List of tallest buildings in Queens

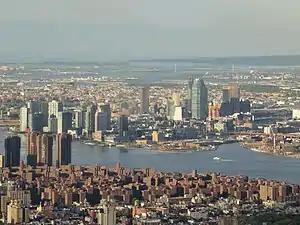
A view of Queens from One World Observatory in spring 2017

Queens, the largest of New York City's five boroughs by area, is home to over 40 skyscrapers taller than . At , The Orchard, a residential skyscraper in Long Island City, is the tallest building in Queens, and the second tallest building in New York City outside of Manhattan. It surpassed the nearby Skyline Tower, which was Queens' tallest building from 2021 to 2024, and remains the tallest residential building in the borough.